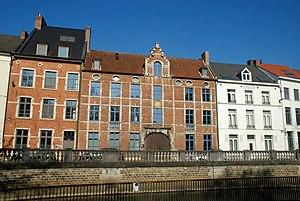
Belgique - Louvain - Brasserie de Jonge Sint-Jacob
La brasserie de Jonge Sint-Jacob est un édifice de style baroque classé monument historique et situé à Louvain, ville de la province du Brabant flamand en Belgique.